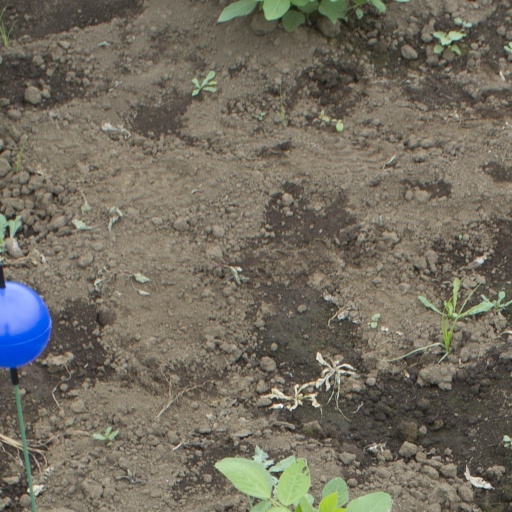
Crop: soybean